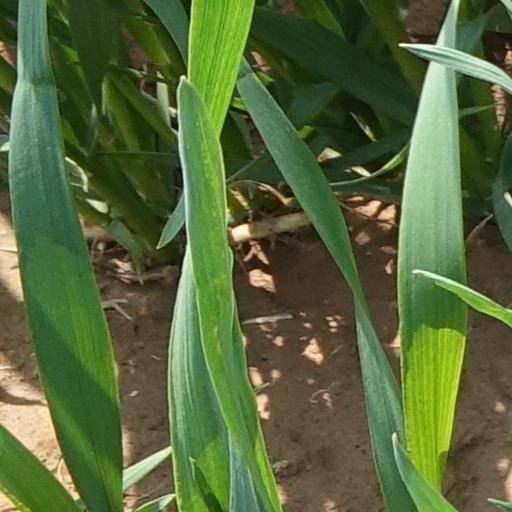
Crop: wheat